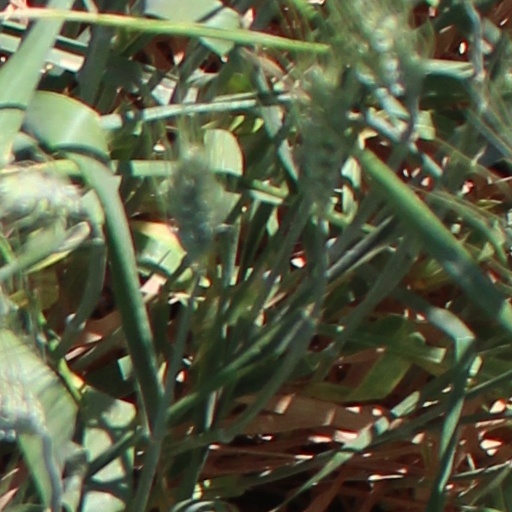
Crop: wheat